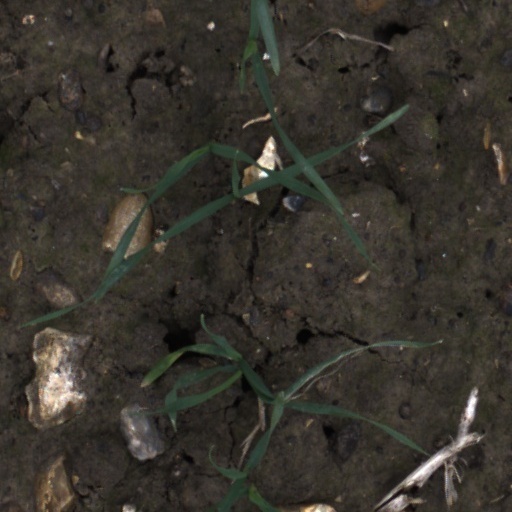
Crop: wheat